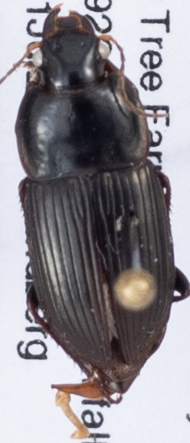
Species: Anisodactylus ovularis
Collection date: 2018-07-31
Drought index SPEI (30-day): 2.09
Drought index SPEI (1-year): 1.546
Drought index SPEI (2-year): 1.19